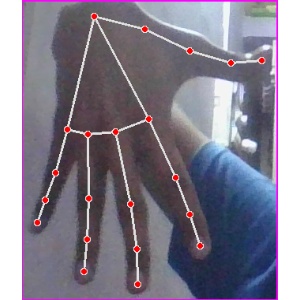
अक्षर: ढ